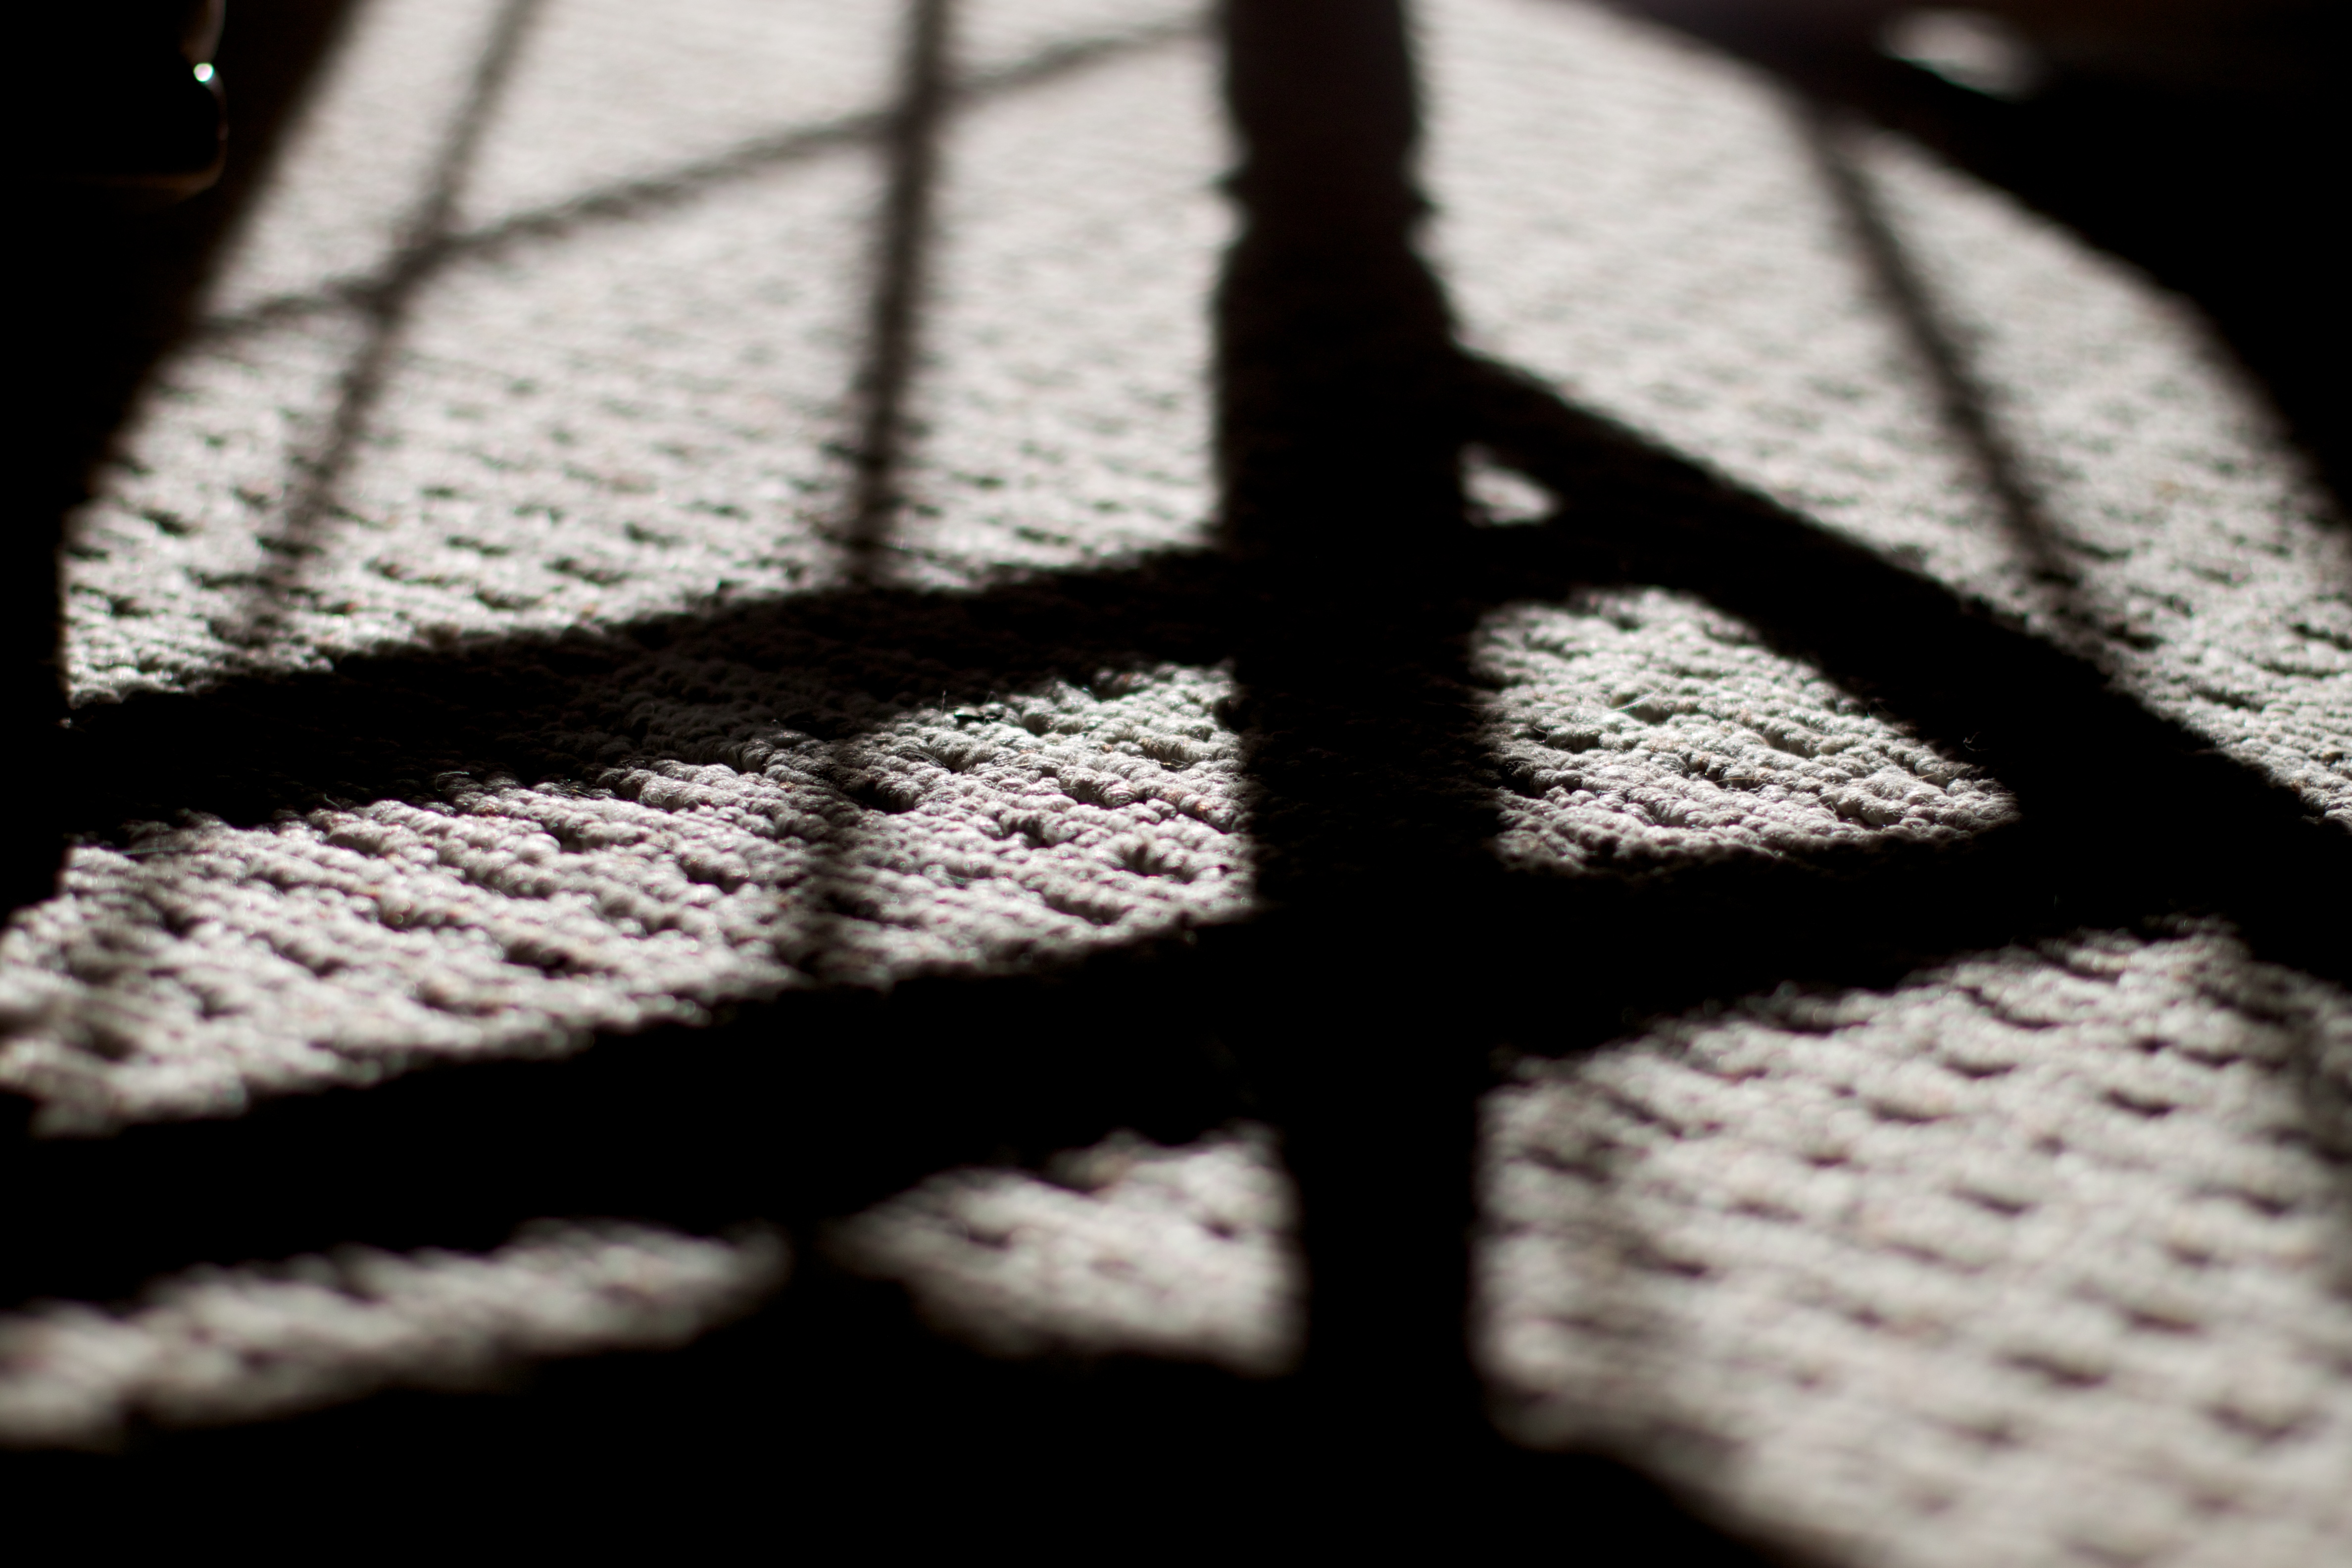
light, black and white, white, photography, texture, leaf, pattern, line, color, shadow, darkness, black, monochrome, circle, close up, textile, design, symmetry, shape, 2010365, macro photography, monochrome photography